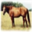
Label: horse